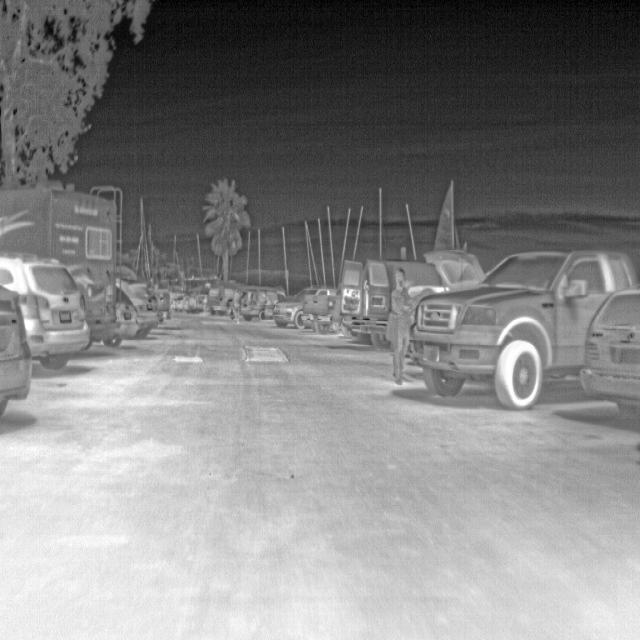
Detected objects:
label: person